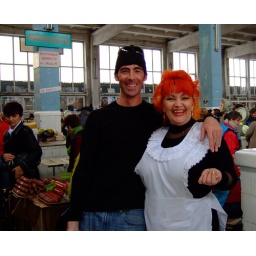
red head Prevos market in Odessa Ukraine